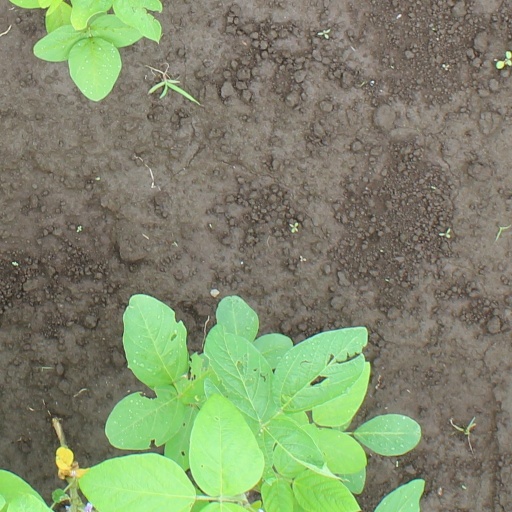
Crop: soybean